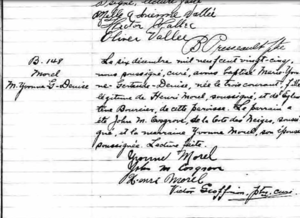
Certificat de naissance de Denise Morelle
Denise Morelle, née Denise Morel, est une actrice québécoise née le 3 décembre 1925 dans le quartier Guybourg à Montréal et assassinée le 17 juillet 1984 dans des circonstances troubles dans l'arrondissement du Plateau-Mont-Royal à Montréal.